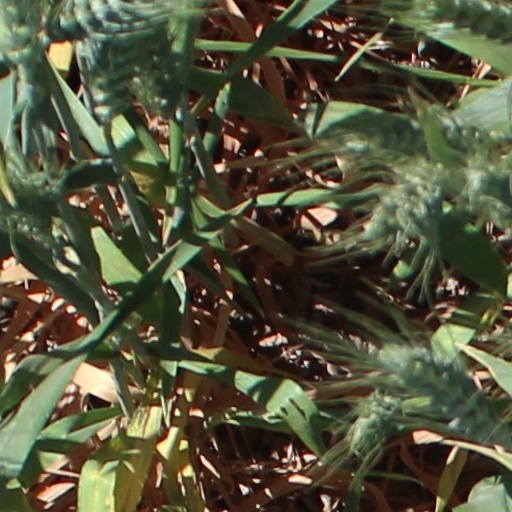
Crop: wheat